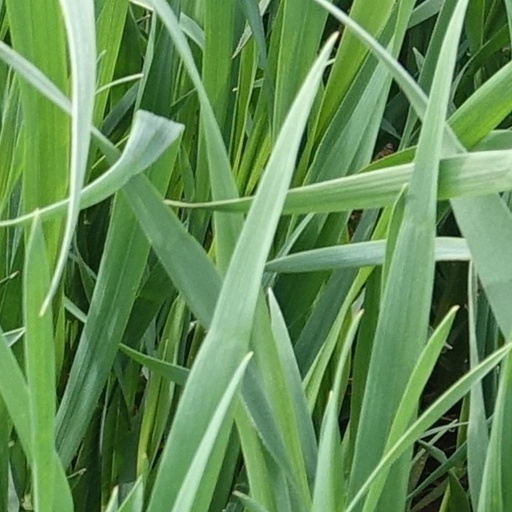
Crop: wheat